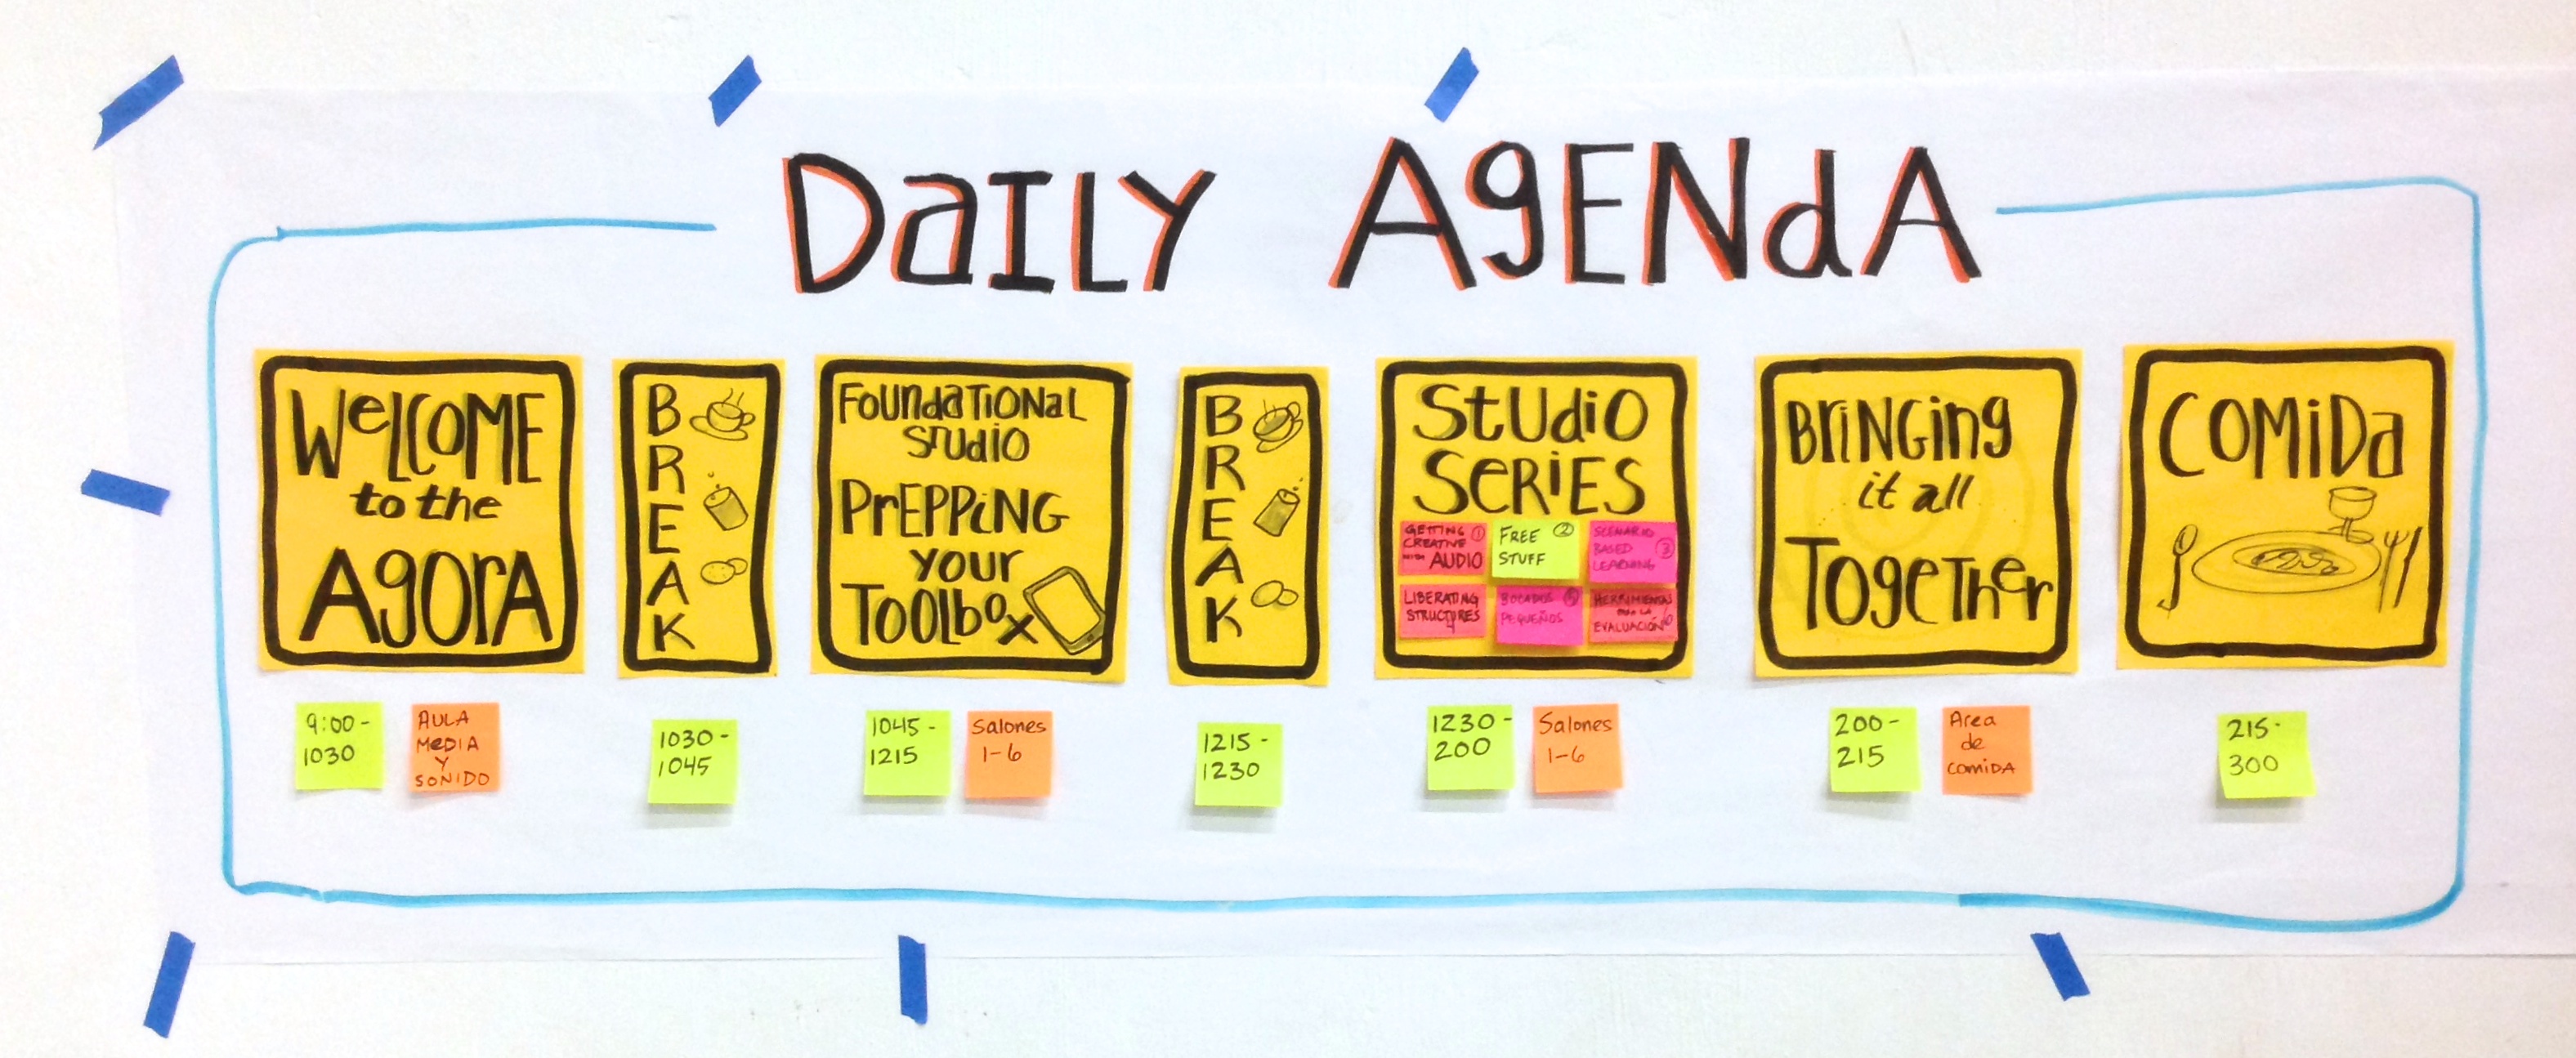
number, label, brand, product, font, text, udgagora